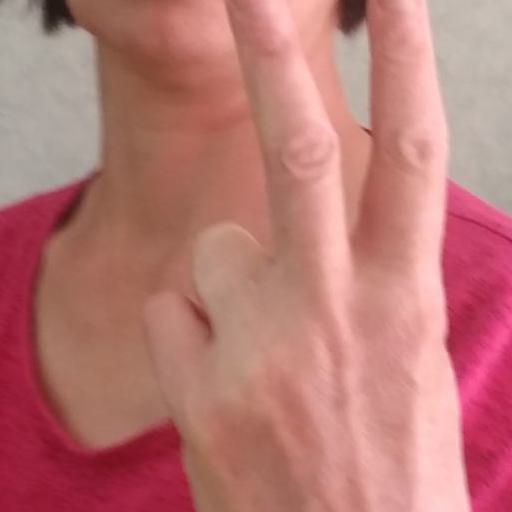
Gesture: peace_inverted